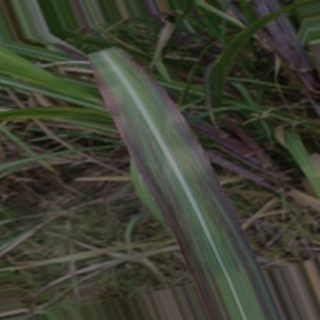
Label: sugarcane_bacterial_blight